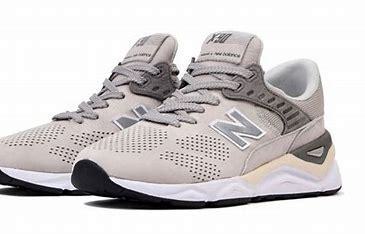
Brand: New
Model: Balance 90